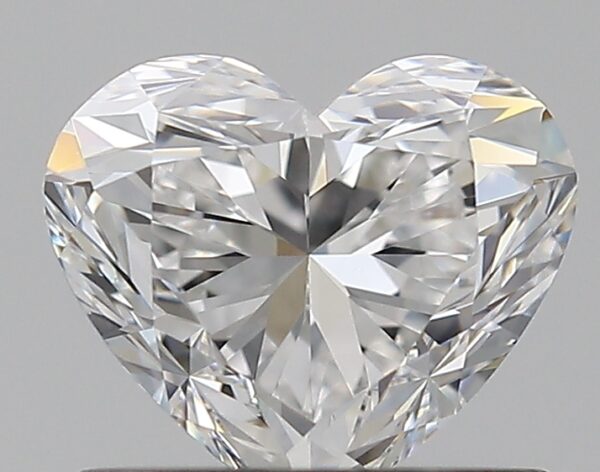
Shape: heart
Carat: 0.73
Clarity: VVS2
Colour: E
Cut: EX
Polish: EX
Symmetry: VG
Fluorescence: N
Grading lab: GIA
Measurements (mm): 5.3 x 6.14 x 3.71